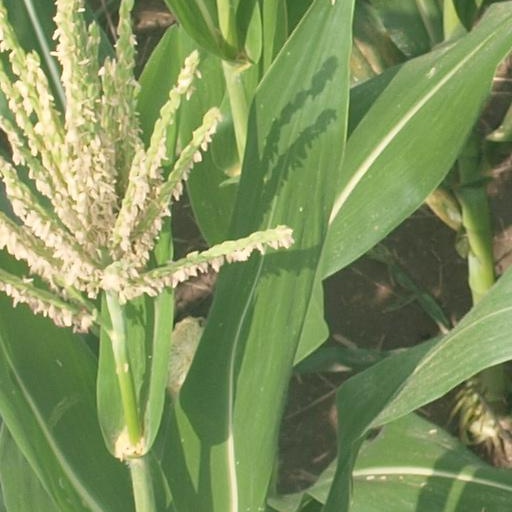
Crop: maize; corn